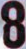
Number: 8